The Politics of Religious Apostasy

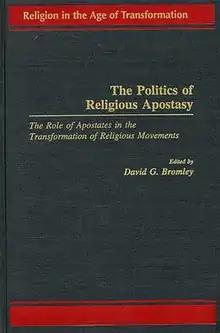
Hardcover edition cover

The Politics of Religious Apostasy: The Role of Apostates in the Transformation of Religious Movements is a 1998 book edited by David G. Bromley. It presents studies by several sociologists of new religious movements on the role played by apostates (described as individuals that leave new religious movements to pursue opposition against their former group.) The volume examines the apostate's testimonies, their motivations, the narratives they construct to discredit their former movements, and their impact on the public controversy between such movements and society.